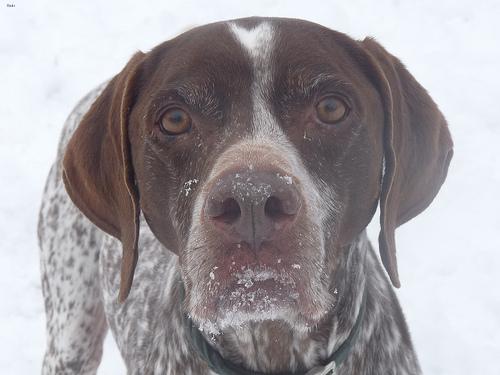
Breed: german shorthaired